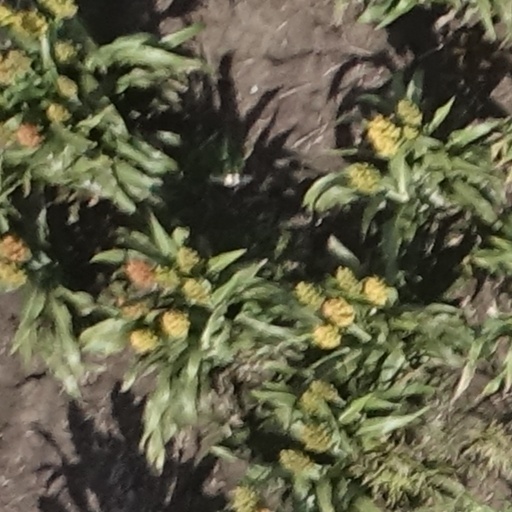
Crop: sorghum